The Mighty Bulldogs

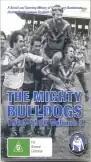
Front cover of DVD jacket for volume 2

The Mighty Bulldogs is an Australian social and sporting history DVD series about the Canterbury-Bankstown District Rugby League Football Club, better known as The Bulldogs. The series was financed by Canterbury Leagues Club for the football club and produced by Richard Bradley Productions. The producer on behalf of the production company was Richard Bradley and Phil Pellizzeri acted as associate producer and executive producer on behalf of the football club.